Ku Klux Klan

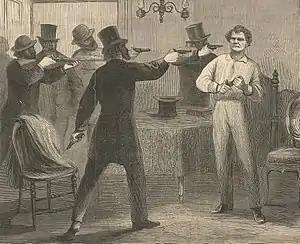
George W. Ashburn was assassinated for his pro-Black sentiments.

Klan violence worked to suppress Black voting, and campaign seasons were deadly. More than 2,000 people were killed, wounded, or otherwise injured in Louisiana within a few weeks prior to the Presidential election of November 1868. Although St. Landry Parish had a registered Republican majority of 1,071, after the murders, no Republicans voted in the fall elections. White Democrats cast the full vote of the parish for President Grant's opponent. The KKK killed and wounded more than 200 Black Republicans, hunting and chasing them through the woods. Thirteen captives were taken from jail and shot; a half-buried pile of 25 bodies was found in the woods. The KKK made people vote Democratic and gave them certificates of the fact.